Deobandi jihadism

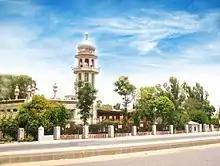
Clockwise from top: Islamic flag, Silk Letter Movement,Darul Uloom Haqqania, Sami-ul-Haq, Mahmud Hasan Deobandi

Deobandi jihadism is a militant and political interpretation of Islam that draws upon the teachings of the Deobandi movement, which originated in the Indian subcontinent in the 19th century. The Deobandi movement underwent three waves of armed jihad. The first wave involved the establishment of an Islamic territory centered on Thana Bhawan by the movement's elders during the Indian Rebellion of 1857, before the founding of Darul Uloom Deoband. Imdadullah Muhajir Makki was the "Amir al-Mu'minin" of this Islamic territory; however, after the British defeated the Deobandi forces in the Battle of Shamli, the territory fell. Following the establishment of Darul Uloom Deoband, Mahmud Hasan Deobandi led the initiation of the second wave. He mobilized an armed resistance against the British through various initiatives, including the formation of the Samratut Tarbiat.